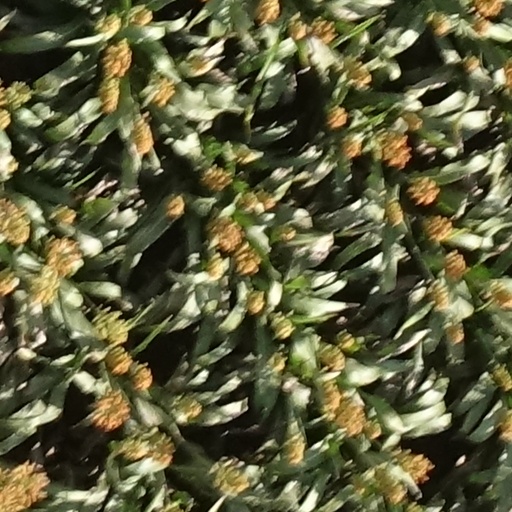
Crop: sorghum